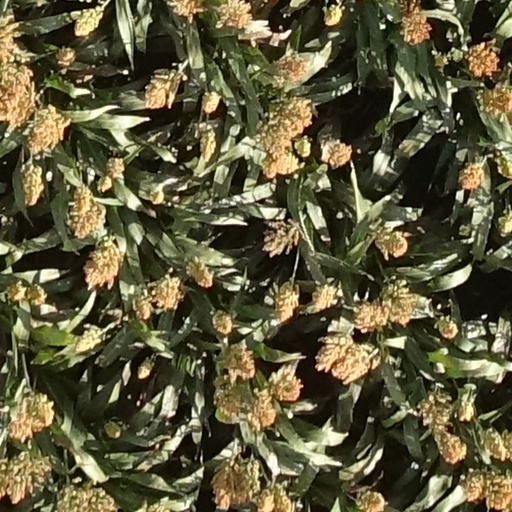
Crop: sorghum